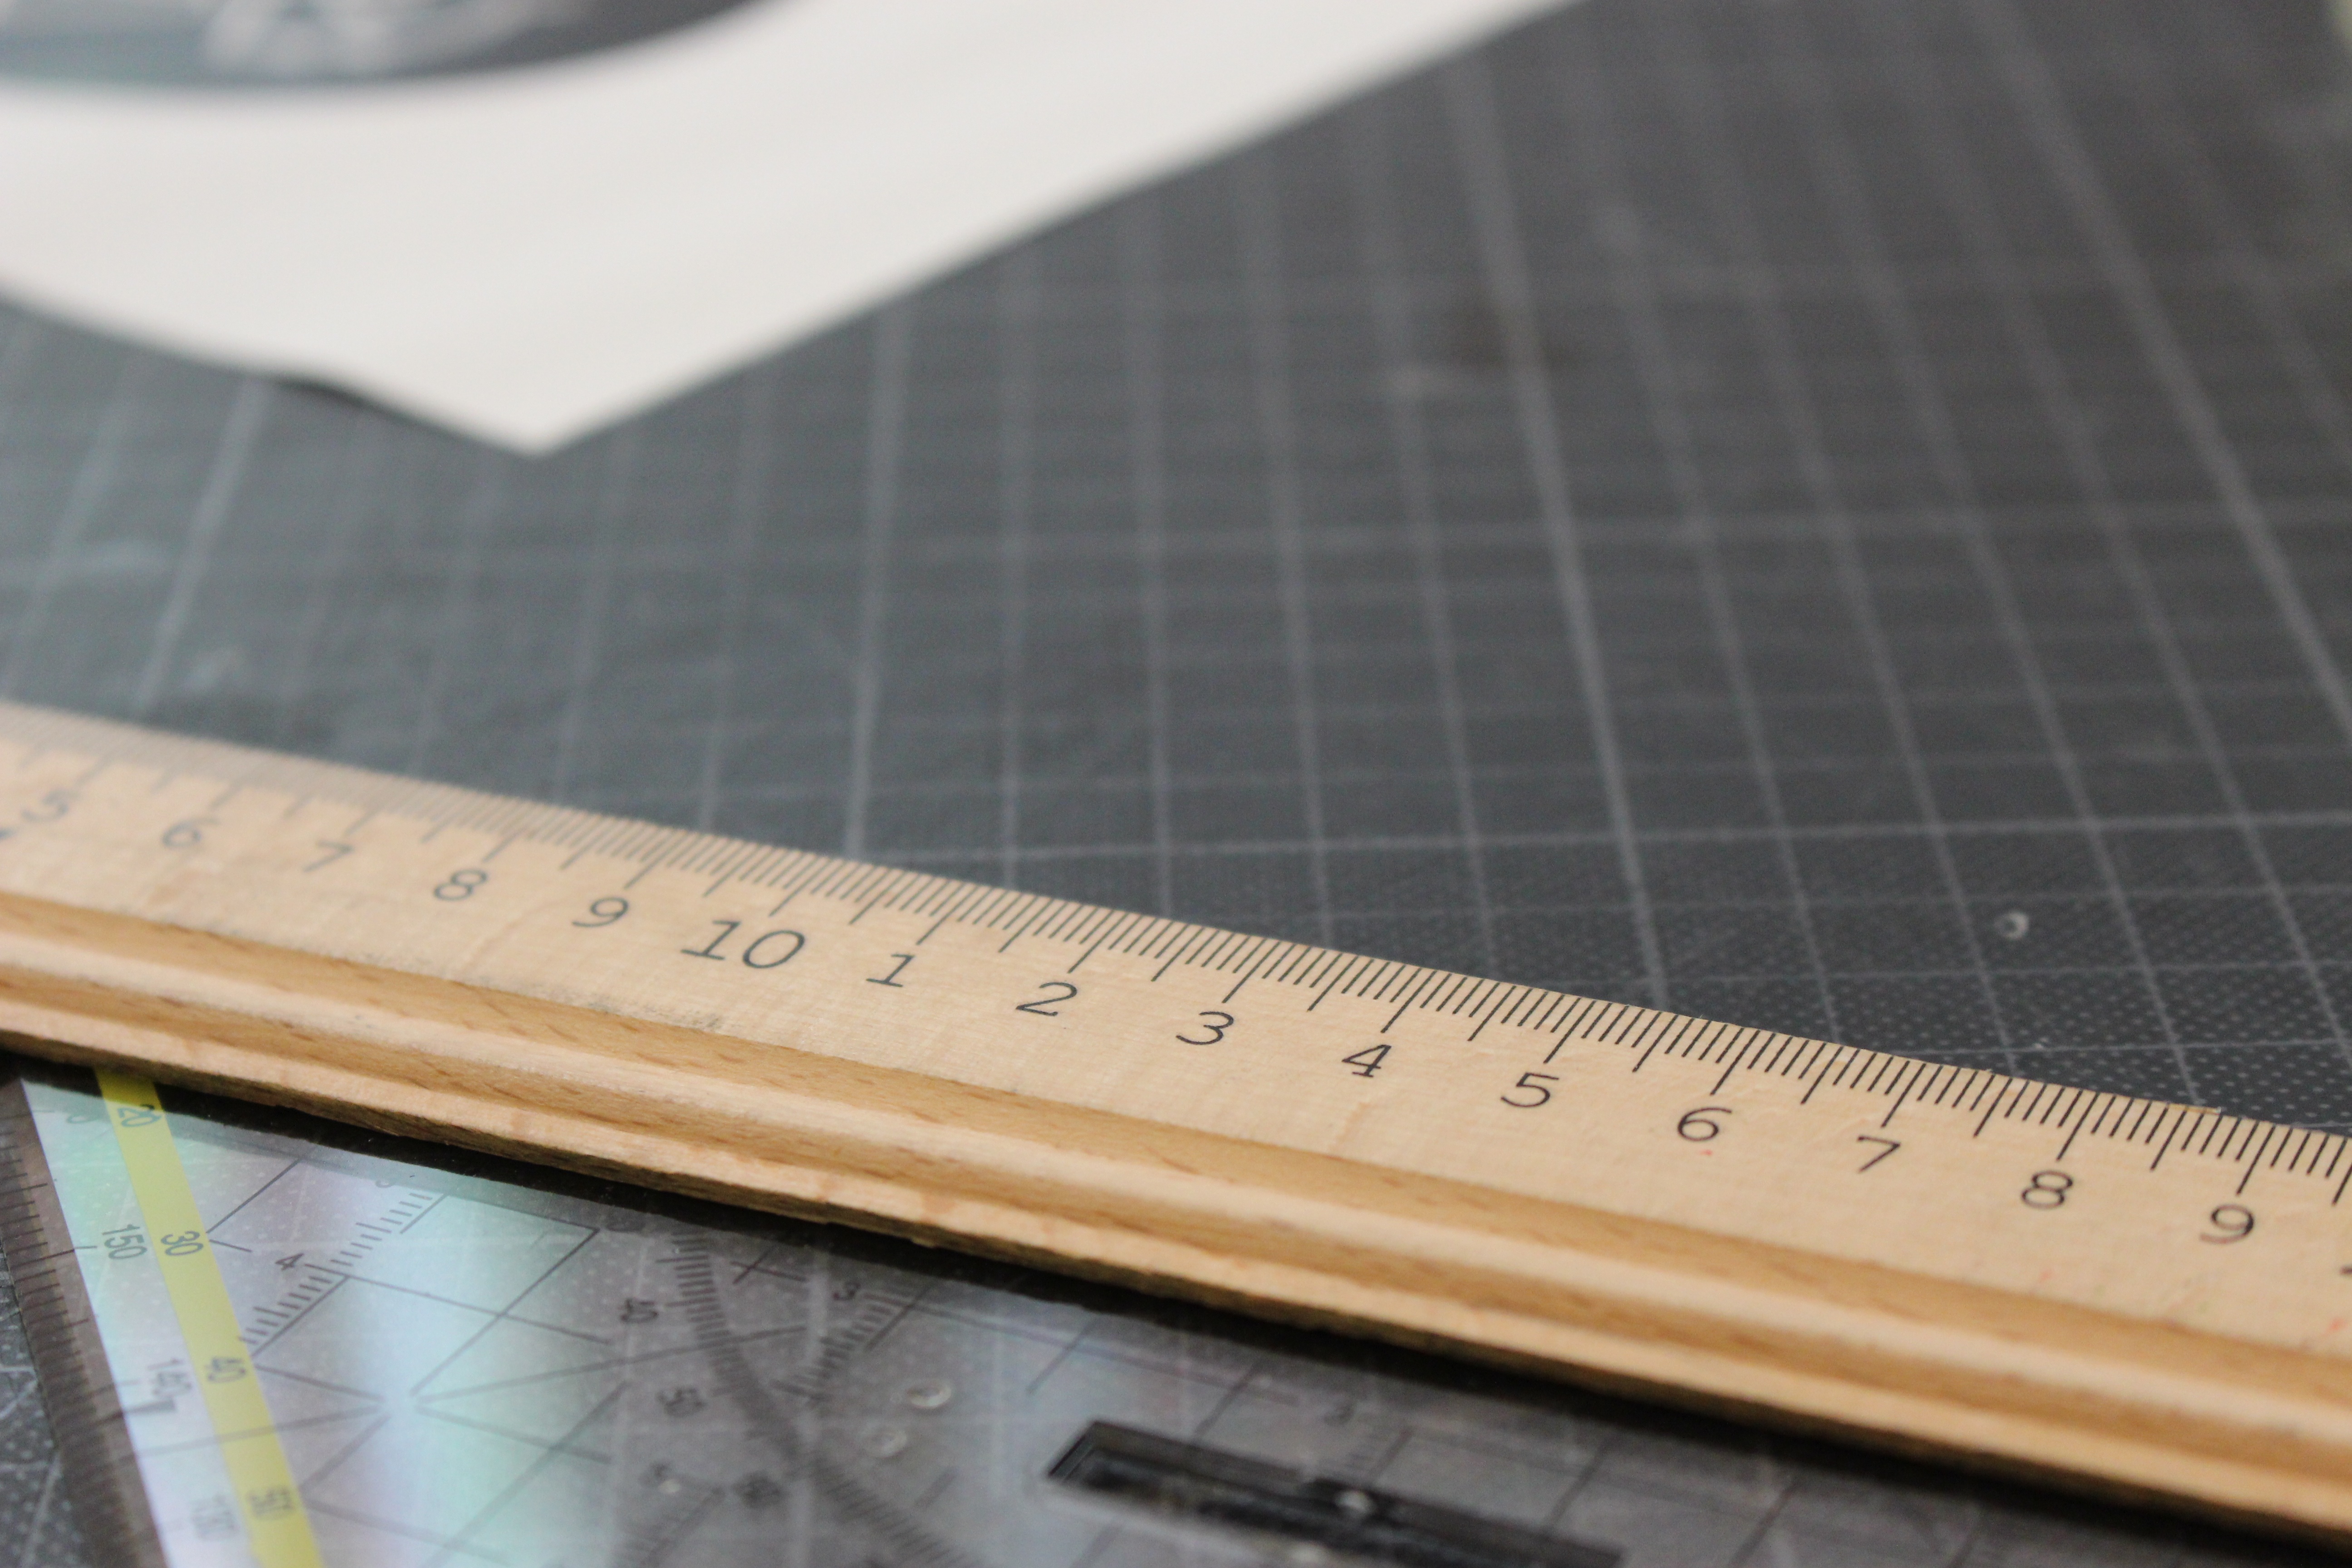
writing, work, wood, ruler, close up, art, design, shape, tinker, work surface, measuring instrument